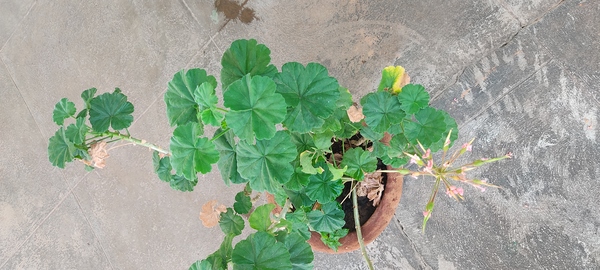
Plant: Geranium